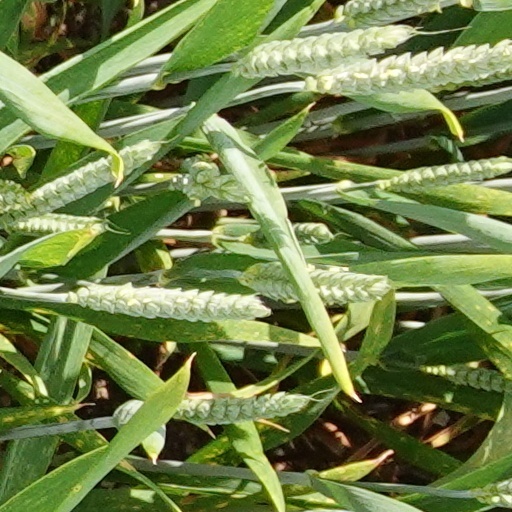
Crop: wheat